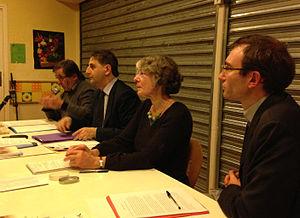
Débat sur l'ouverture du mariage aux couples de même sexe avec André Cuzon, le député Daniel Goldberg , Anne Soupa et Vincent Loiseau à Aulnay.
Le mariage entre personnes du même sexe en France, également qualifié mariage homosexuel ou mariage pour tous est autorisé par la loi depuis le 17 mai 2013. Il consiste en la possibilité pour un couple de deux femmes ou de deux hommes de contracter un mariage civil, auparavant réservé à un homme et une femme.